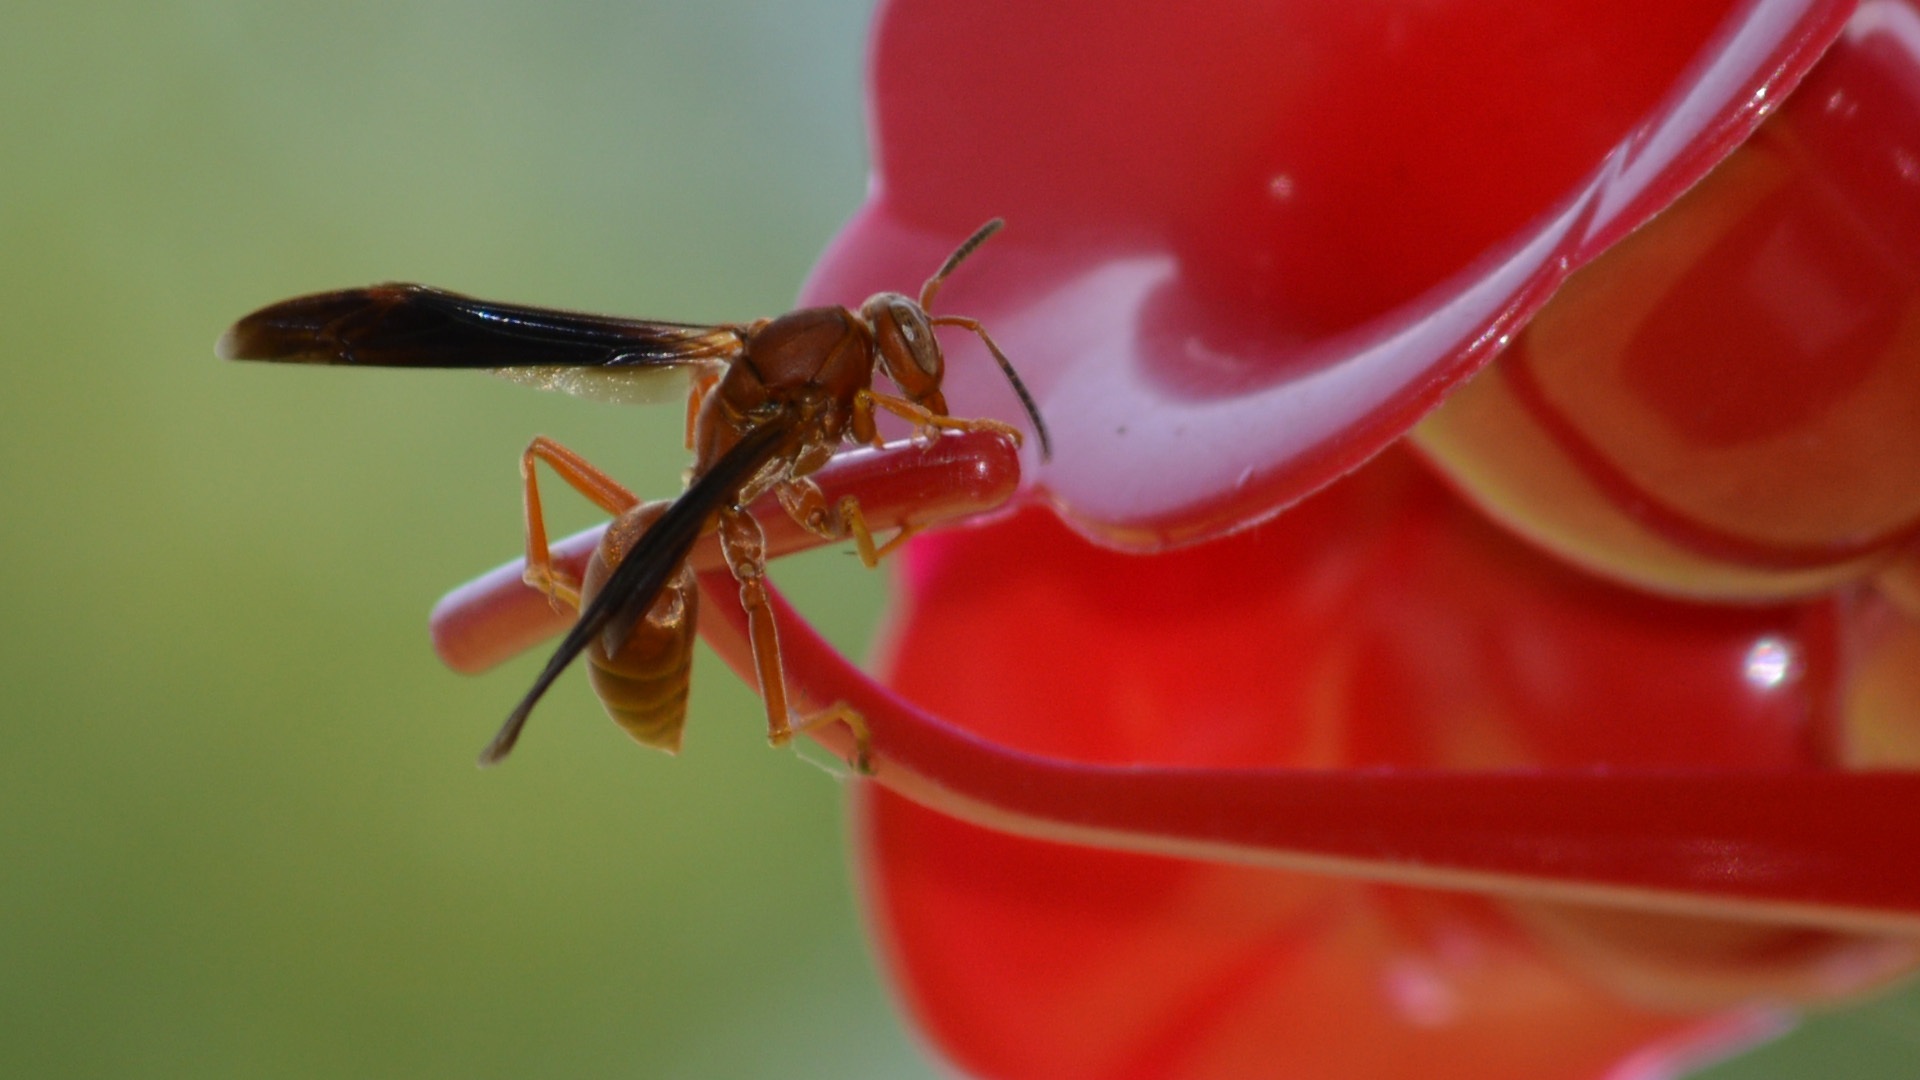
nature, photography, flower, petal, red, color, insect, bug, jacket, invertebrate, close up, bee, stinging, wasp, nectar, sting, macro photography, stinger